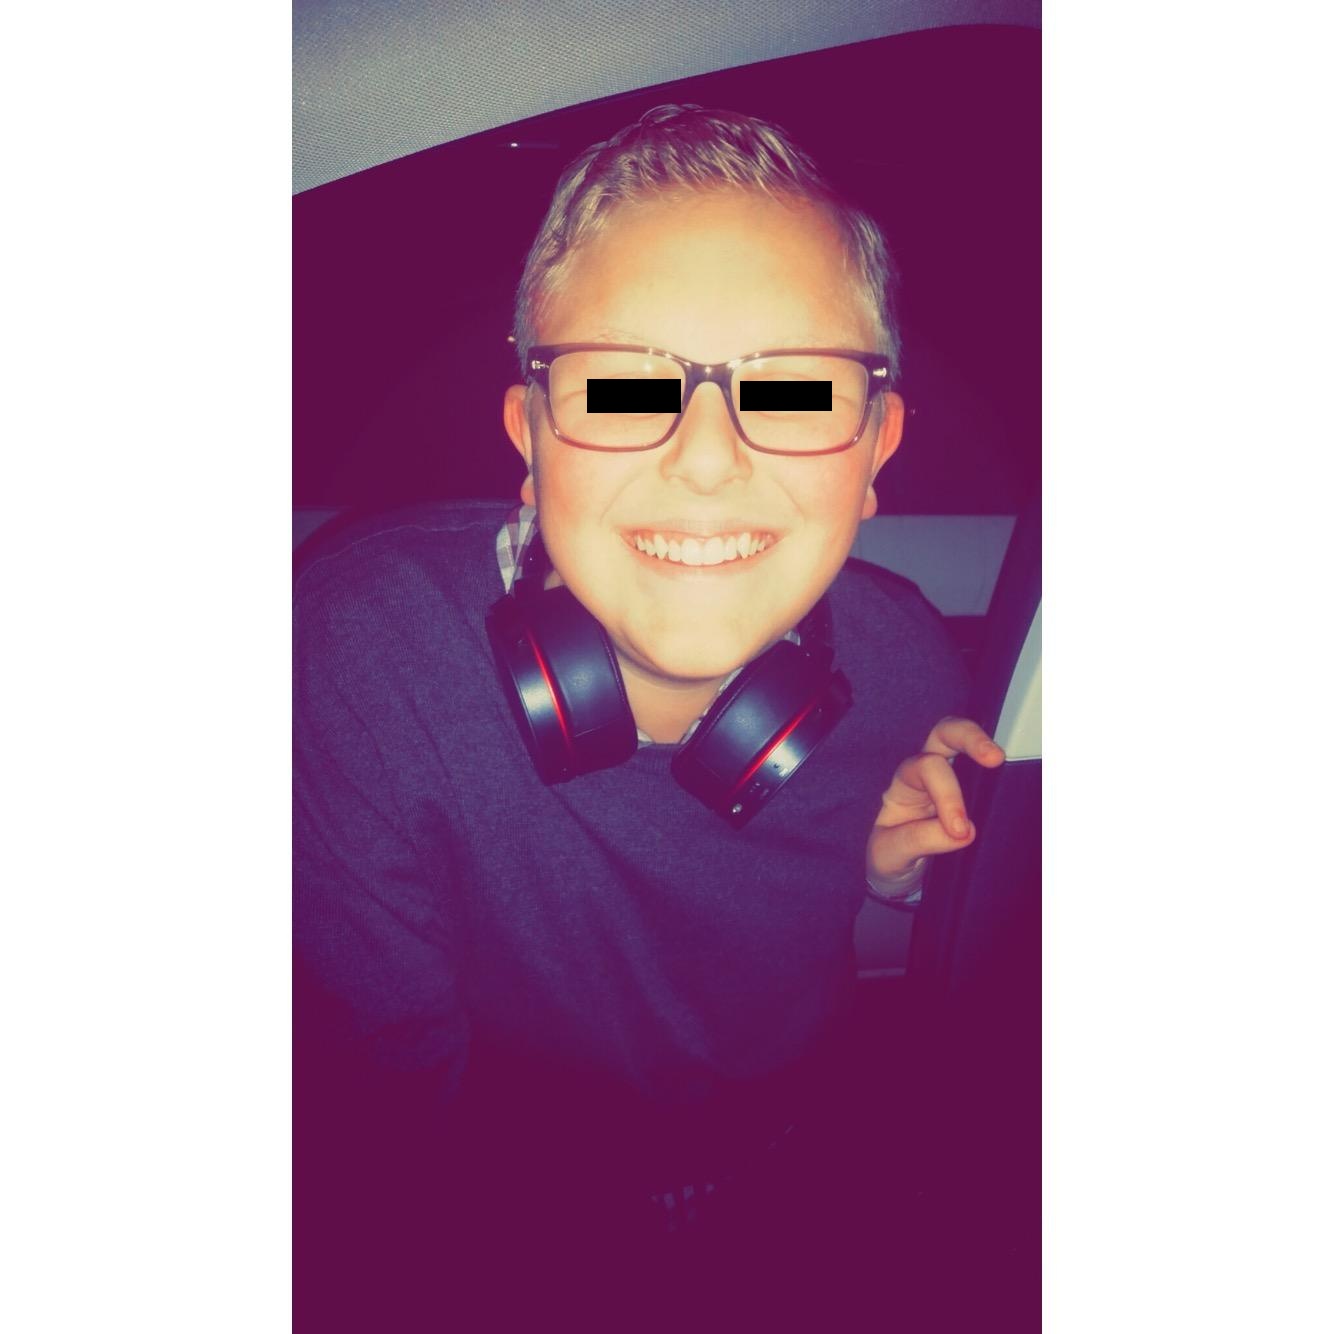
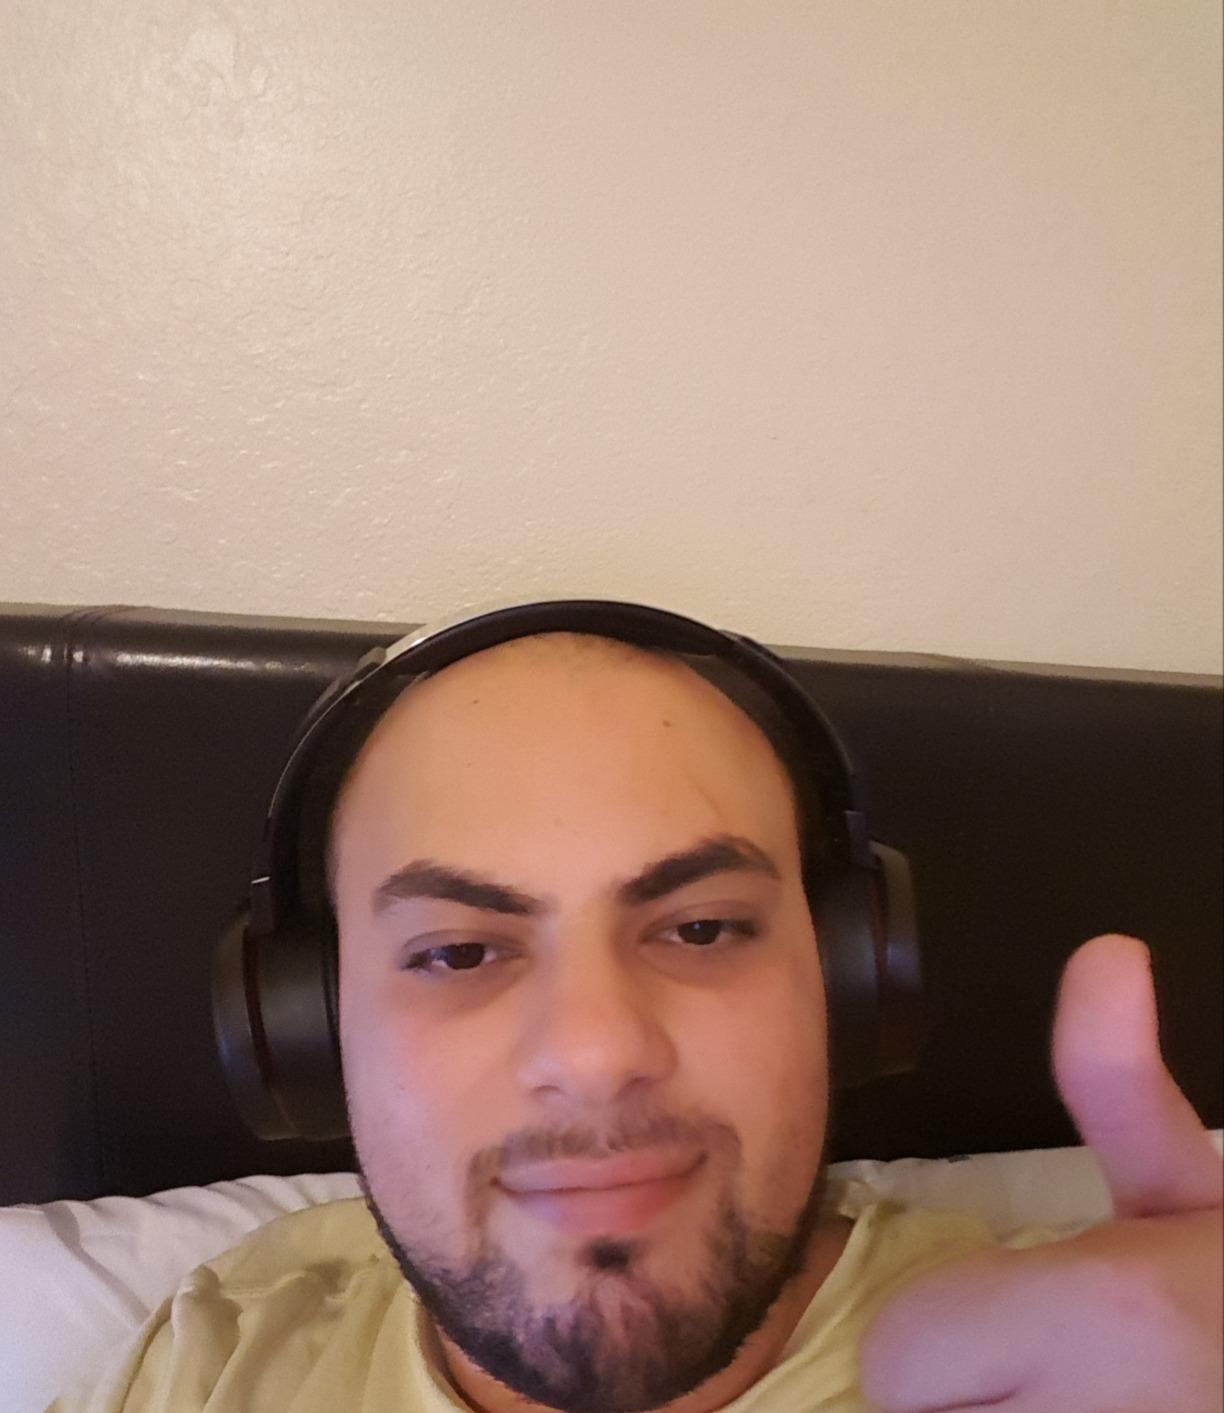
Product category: headphones
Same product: yes